Blanka Pikler

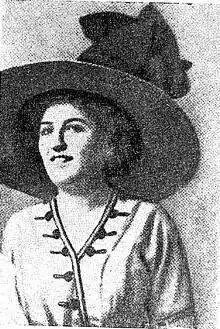

Blanka Pikler (25 March 1883 – 11 April 1957) was a Hungarian activist and librarian. She was the secretary of the Feminist Association (Feministák Egyesülete).